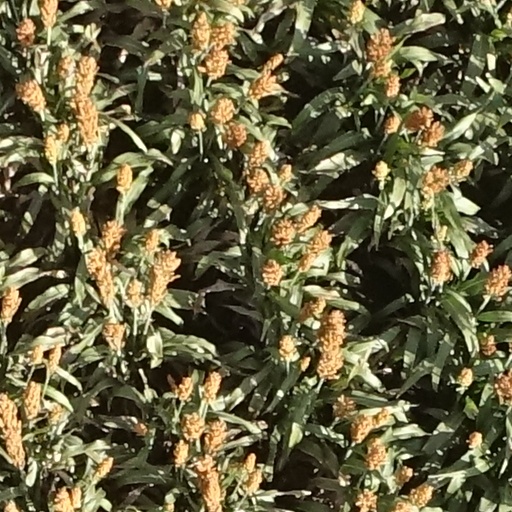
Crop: sorghum